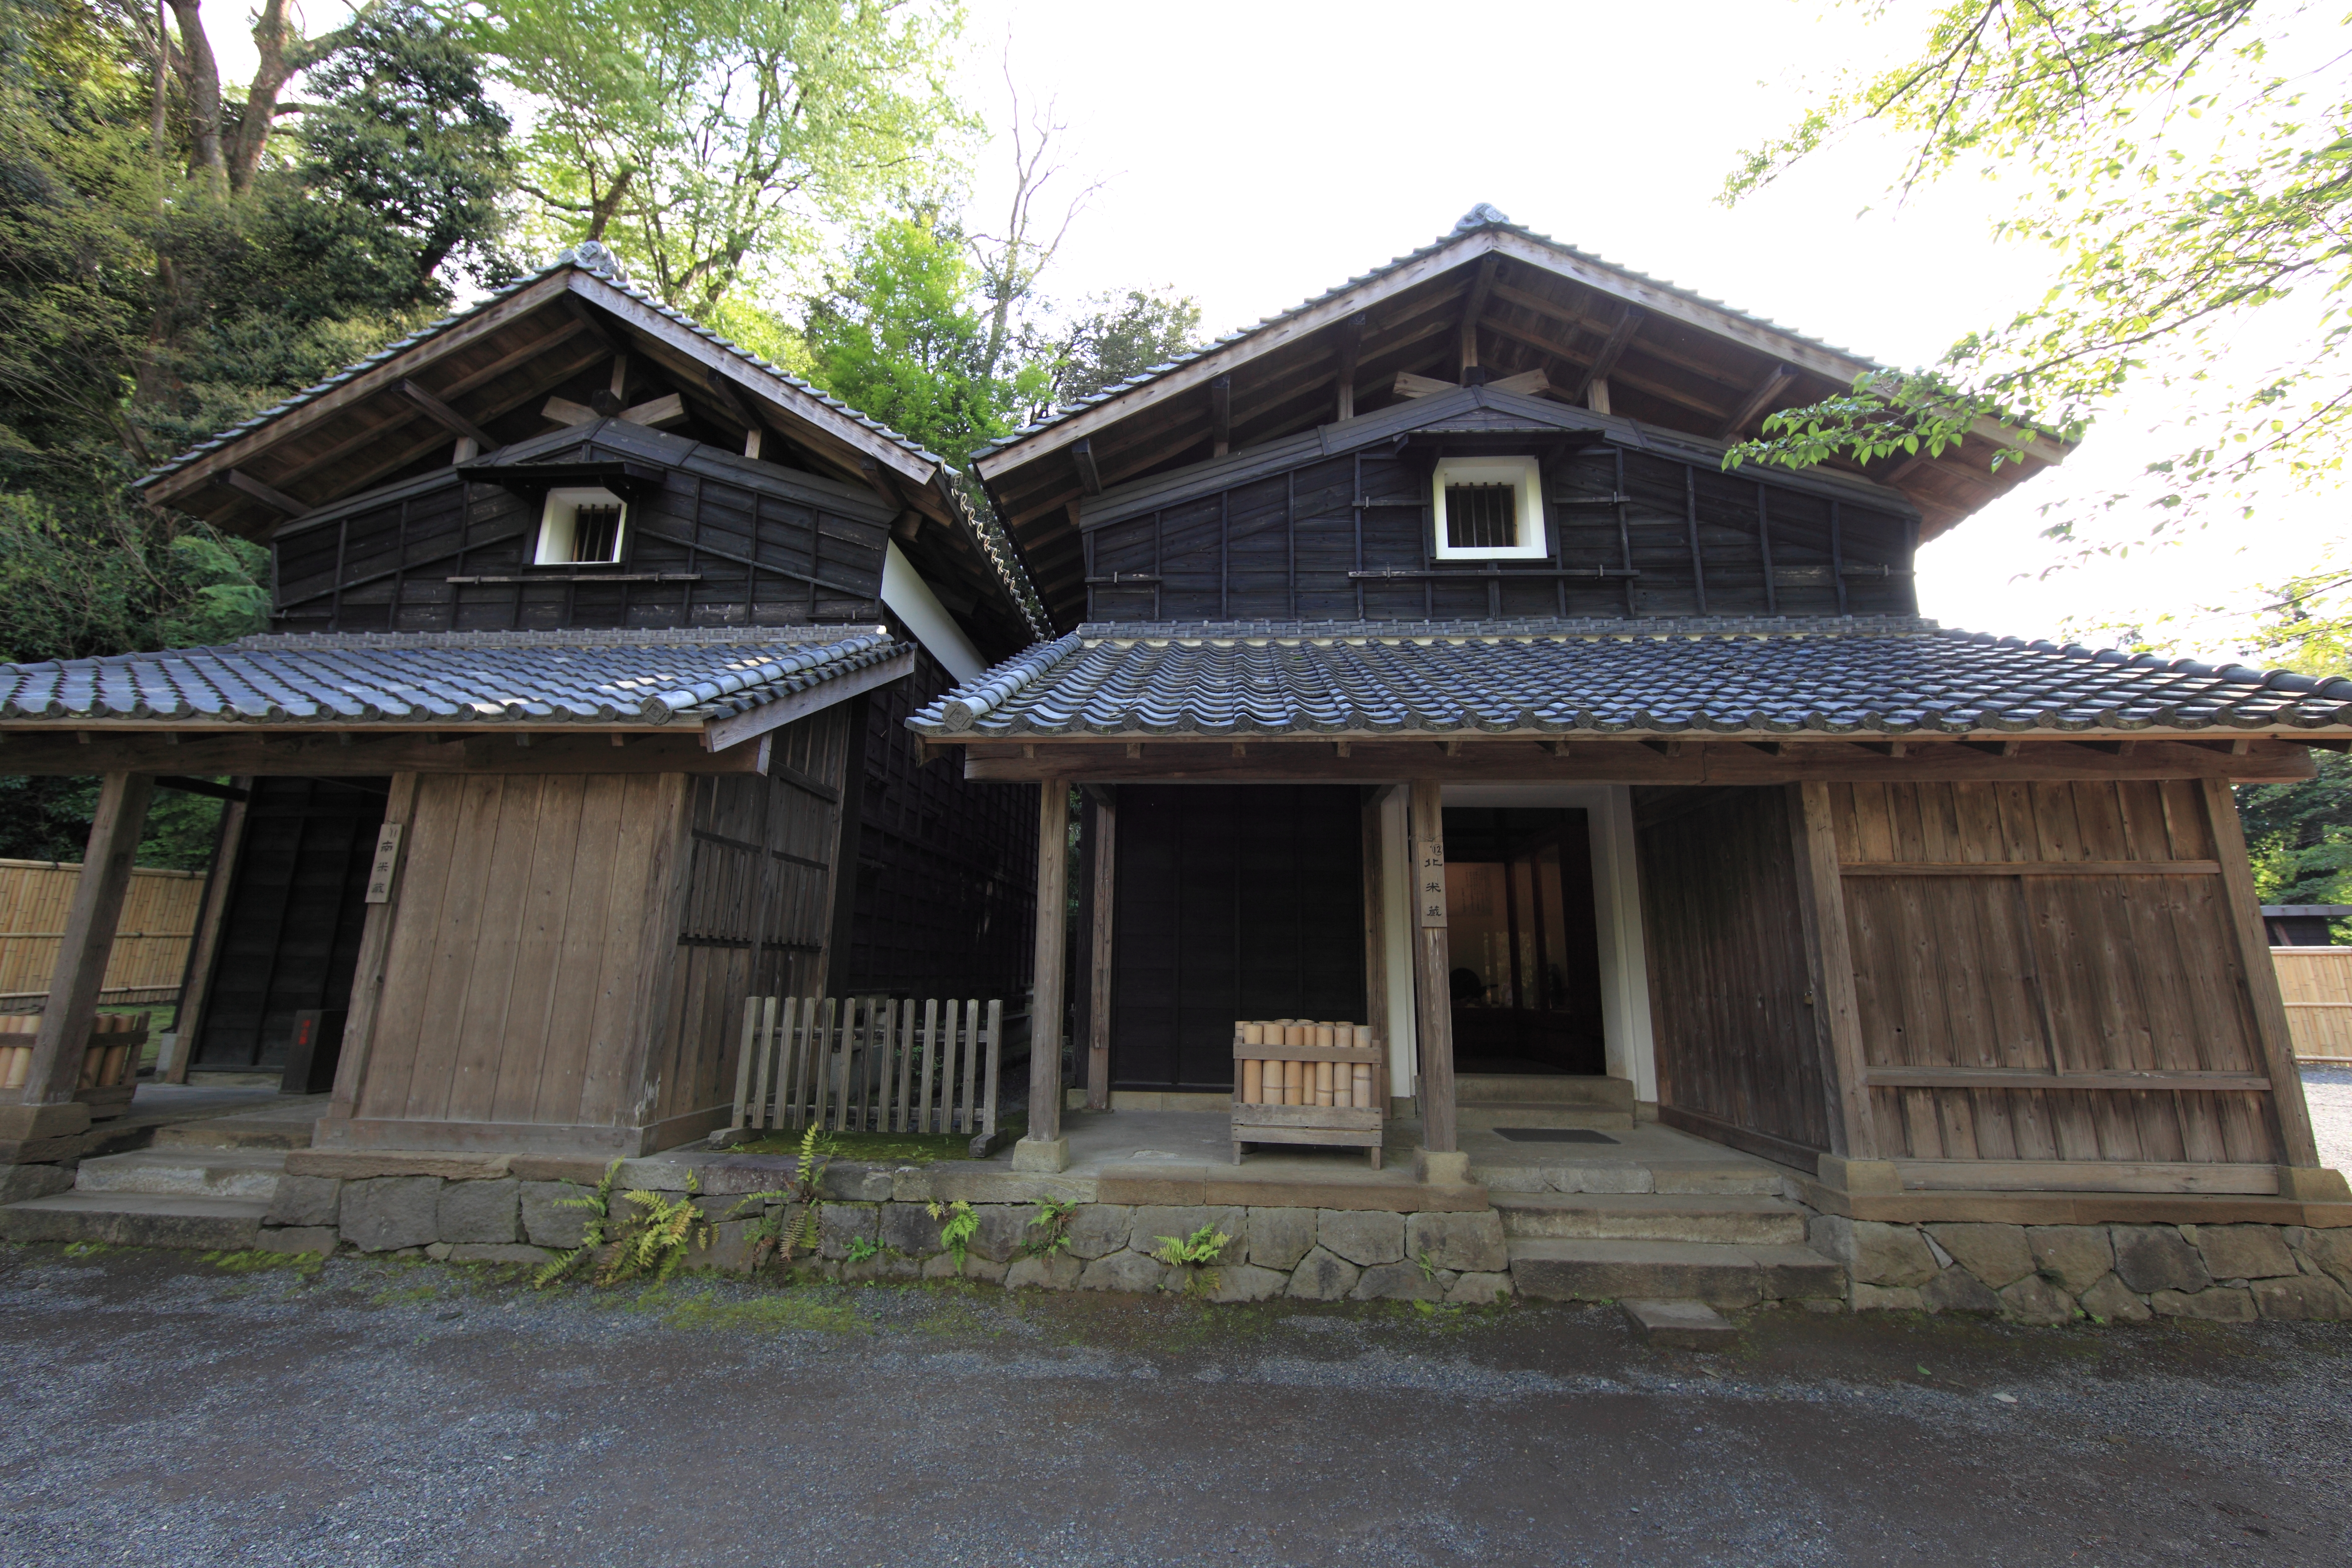
mansion, house, roof, building, home, high, cottage, ancient, facade, property, chapel, storage, cool image, temple, japanese, farmhouse, 5d, style, hires, estate, log cabin, markii, traditional, hi, res, resolution, shizuoka, izunokunishi, egawatei, real estate, residential area, outdoor structure